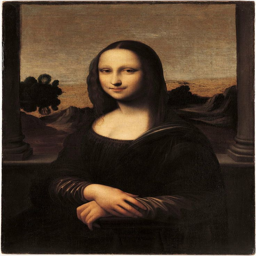
painting artwork -- which seems to be a younger version of the same woman in the now - famous portrait .